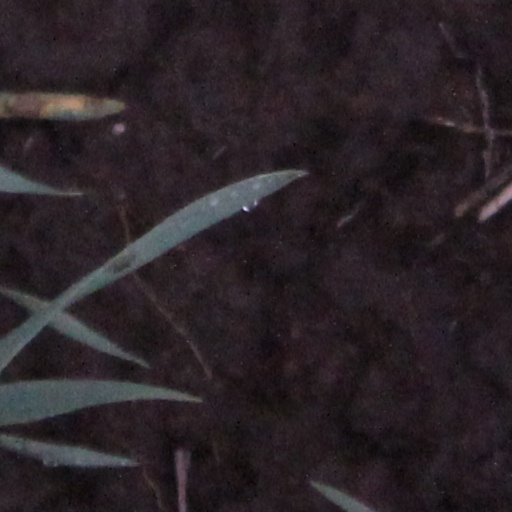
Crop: wheat